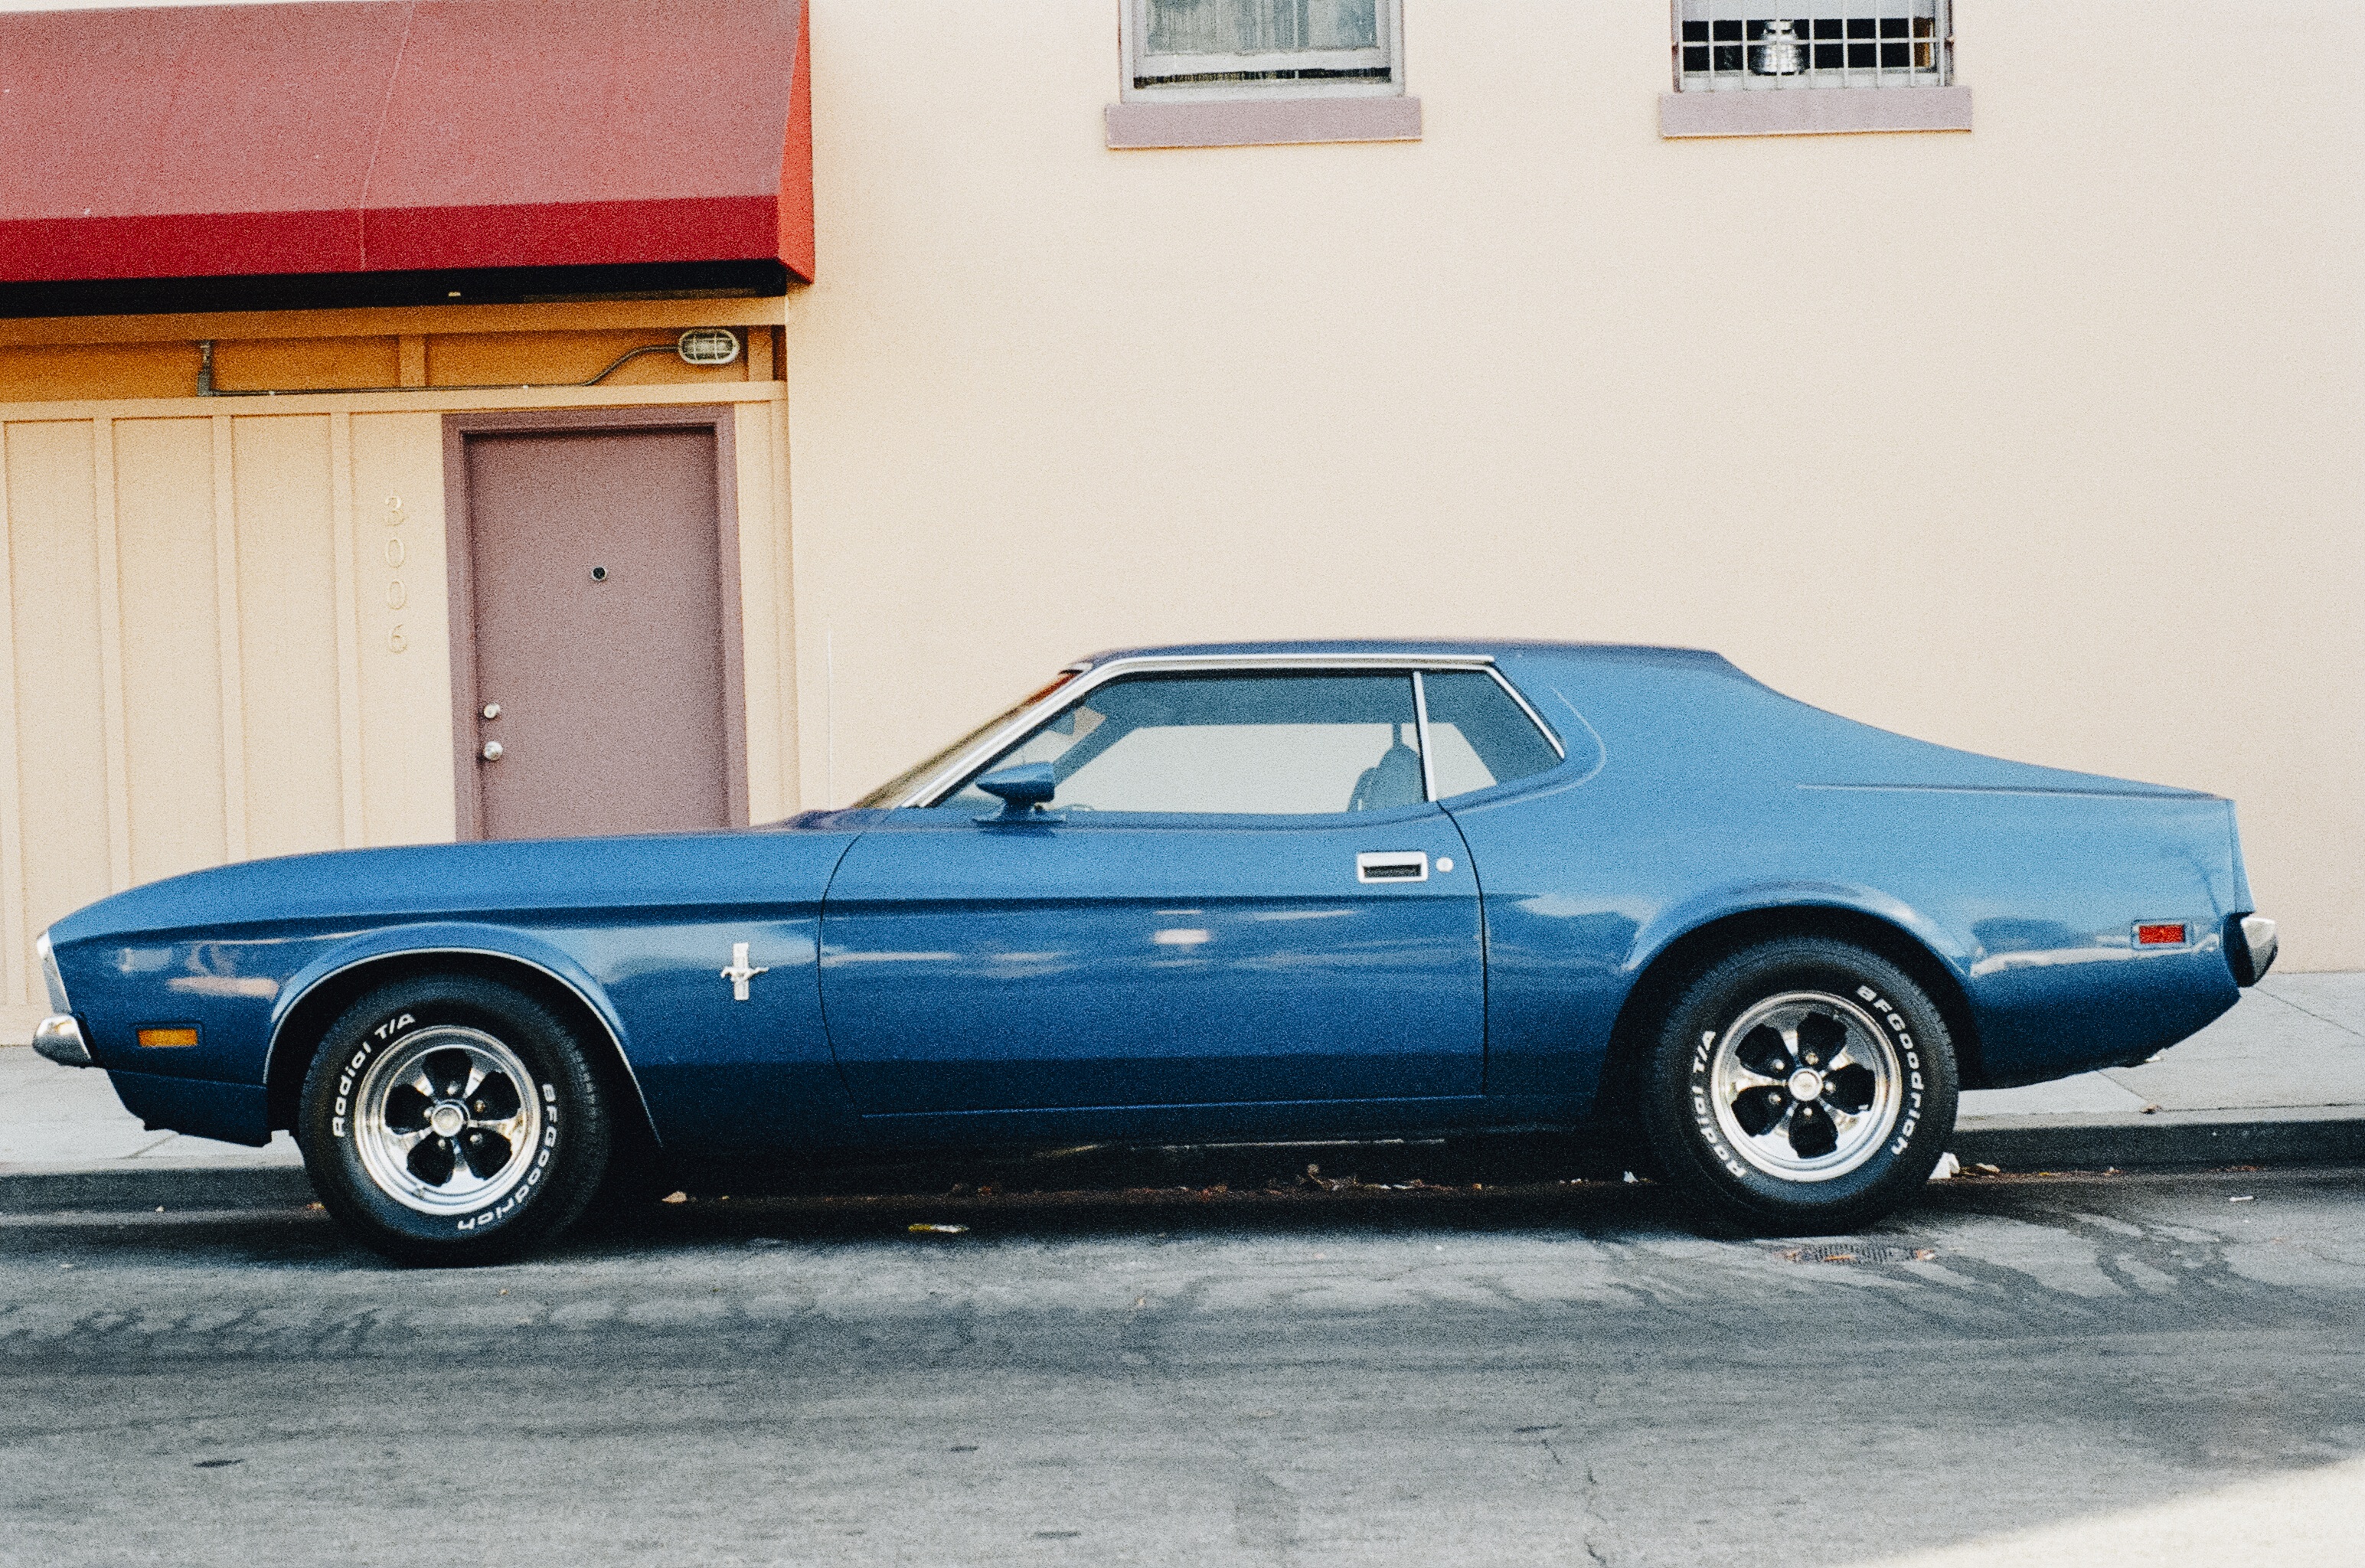
street, car, vintage, antique, automobile, retro, old, wall, transportation, transport, vehicle, drive, auto, grunge, blue, door, automotive, sports car, muscle car, ford, tires, wheels, oldschool, oldtimer, classic, mustang, restored, fifties, land vehicle, american muscle, automobile make, automotive exterior, performance car, full size car